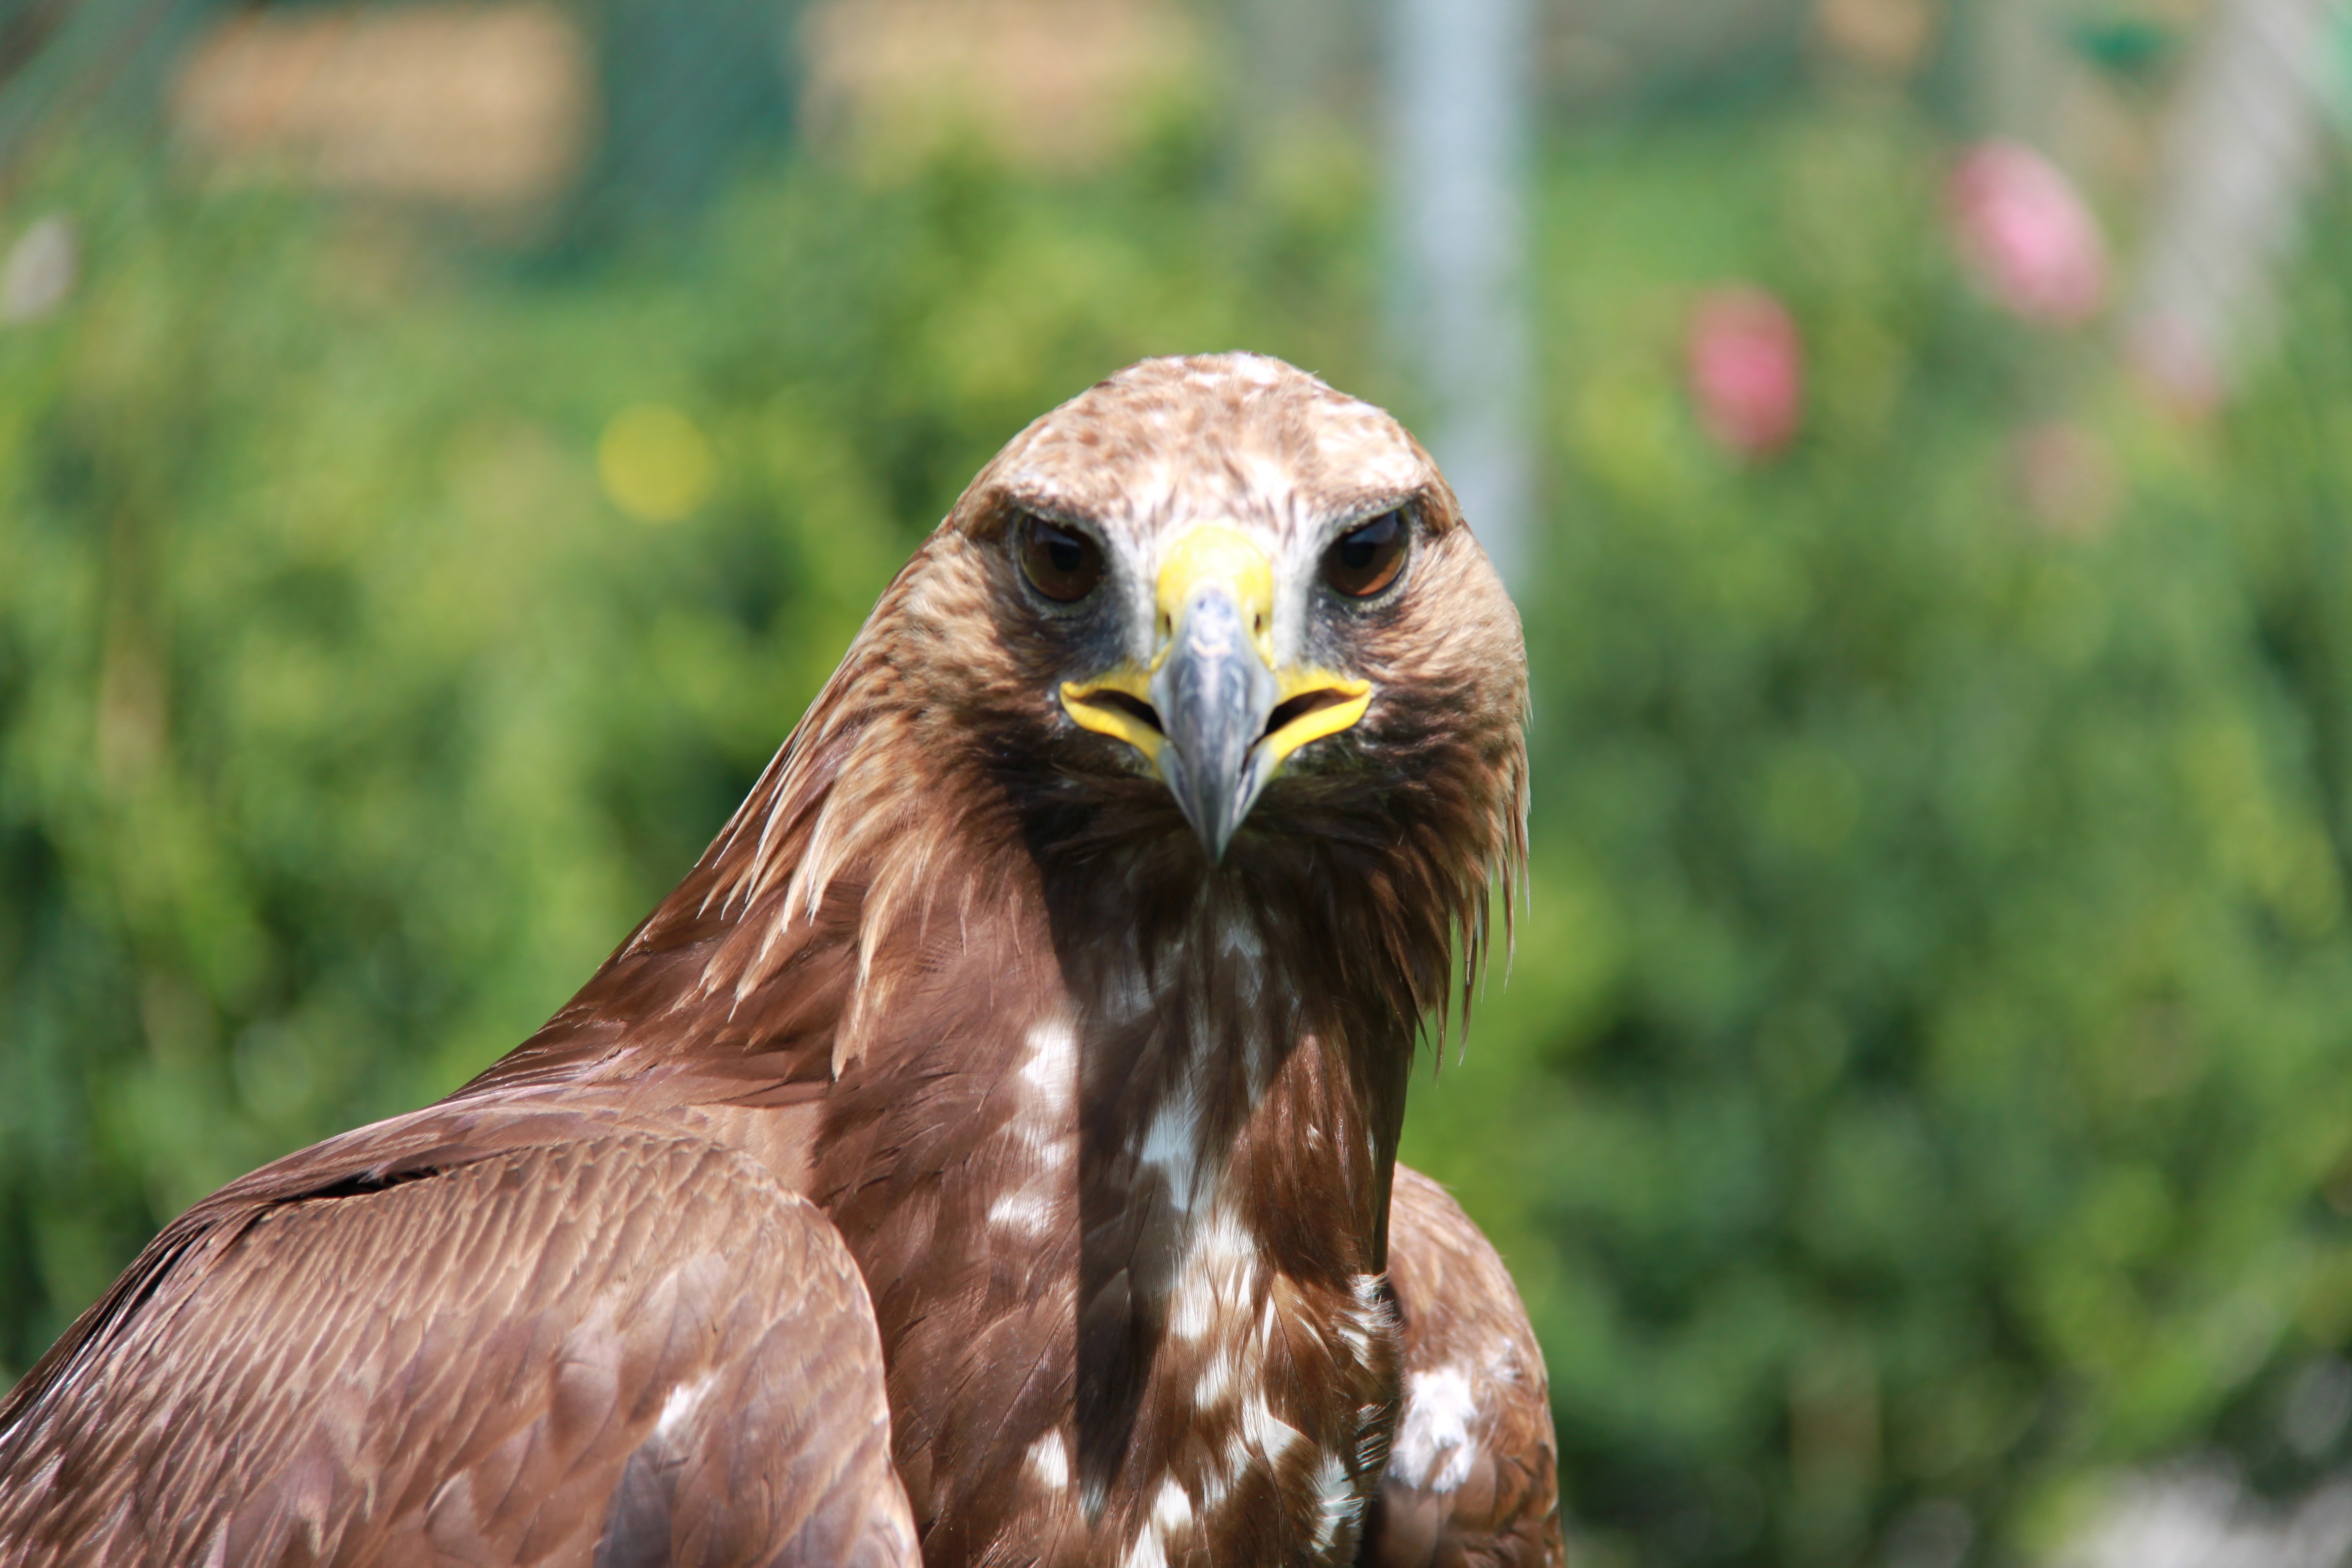
nature, bird, wing, wildlife, beak, eagle, hawk, fauna, raptor, bird of prey, birds, head, vertebrate, buzzard, adler, accipitriformes